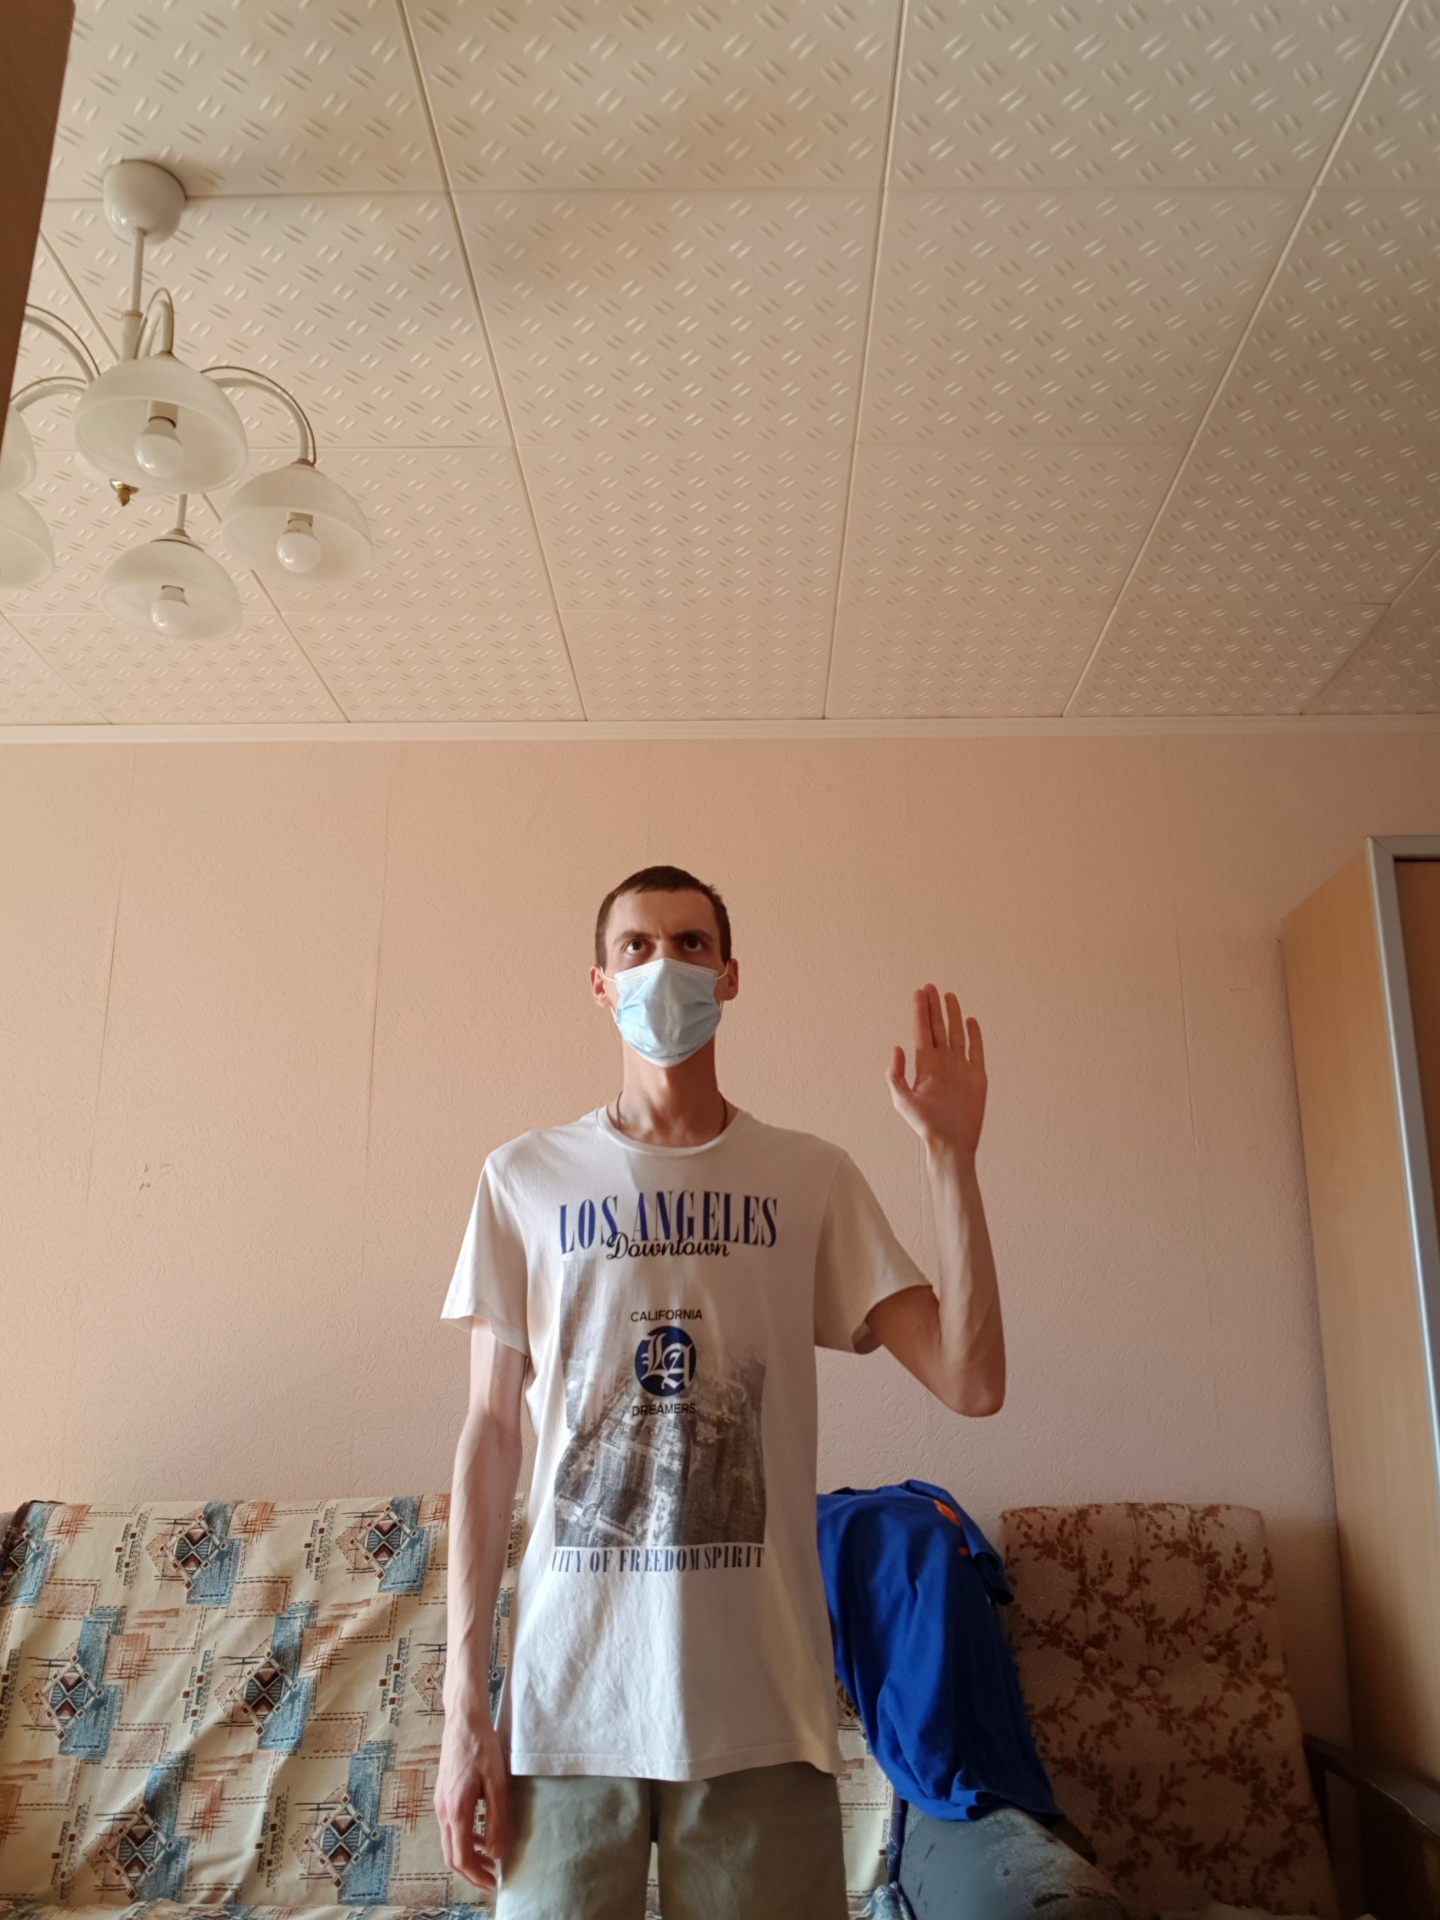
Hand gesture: stop